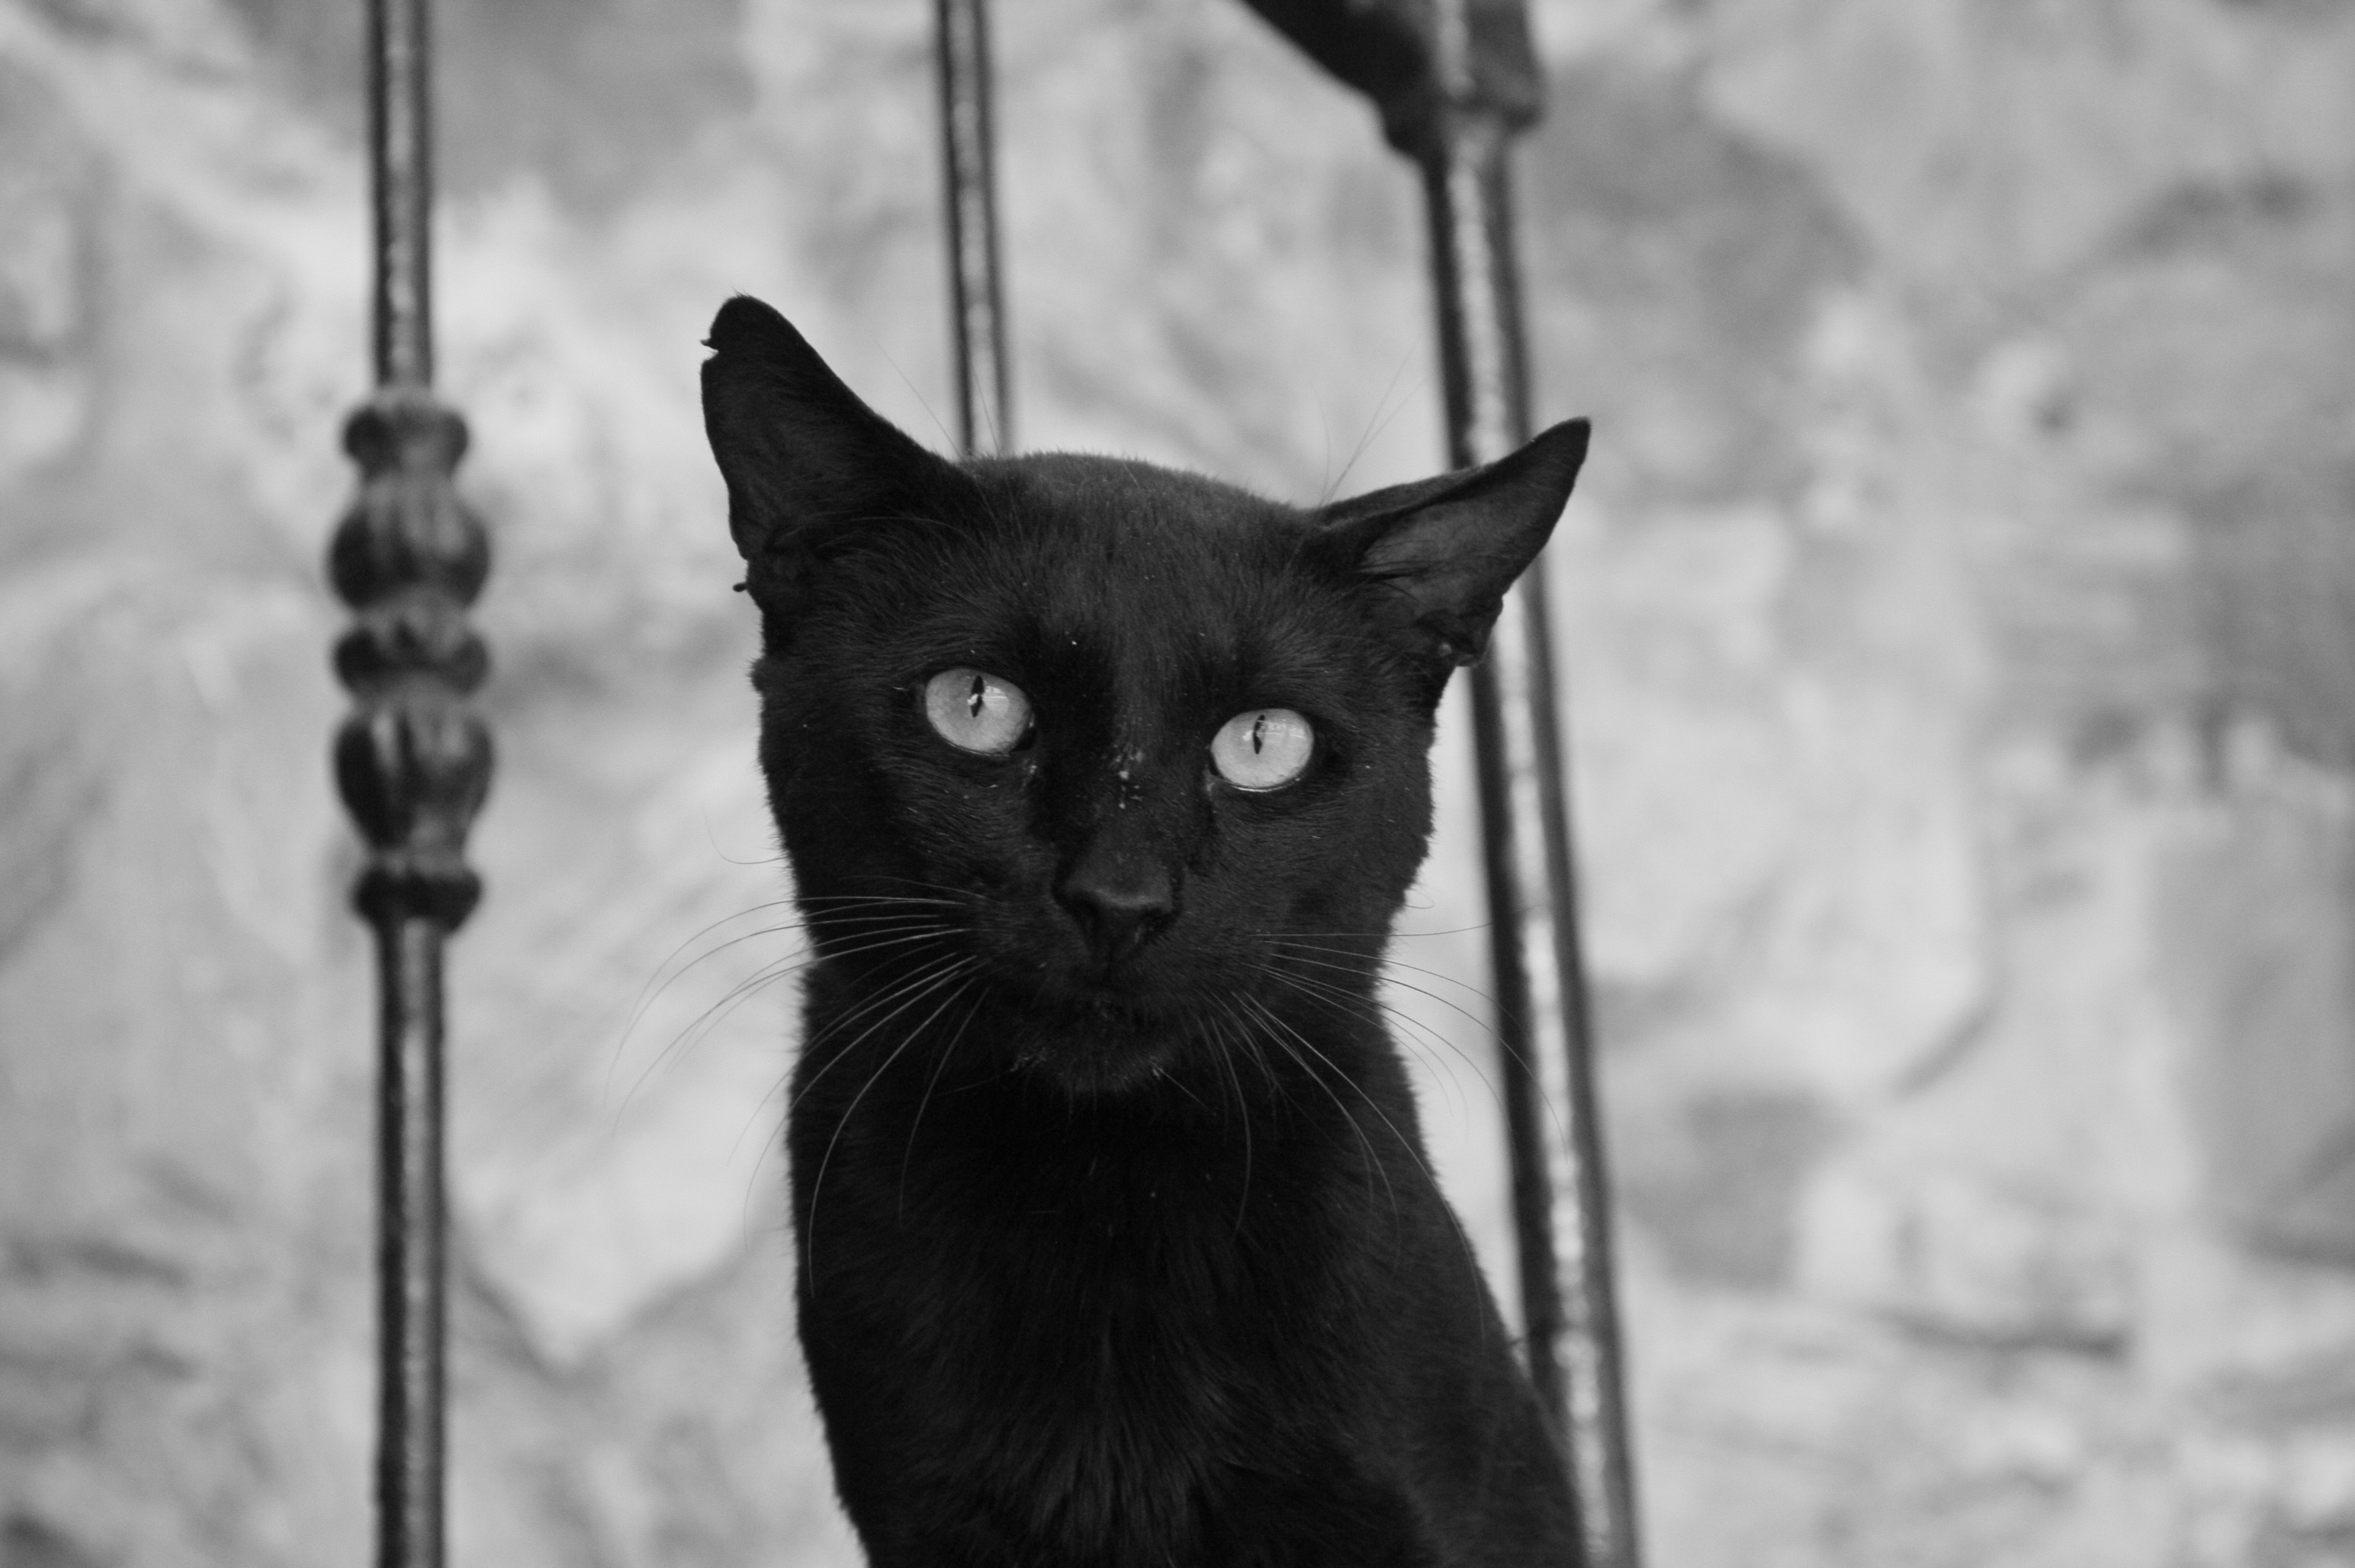
black and white, white, cat, mammal, black cat, black, monochrome, fauna, eyes, whiskers, animals, vertebrate, monochrome photography, small to medium sized cats, cat like mammal